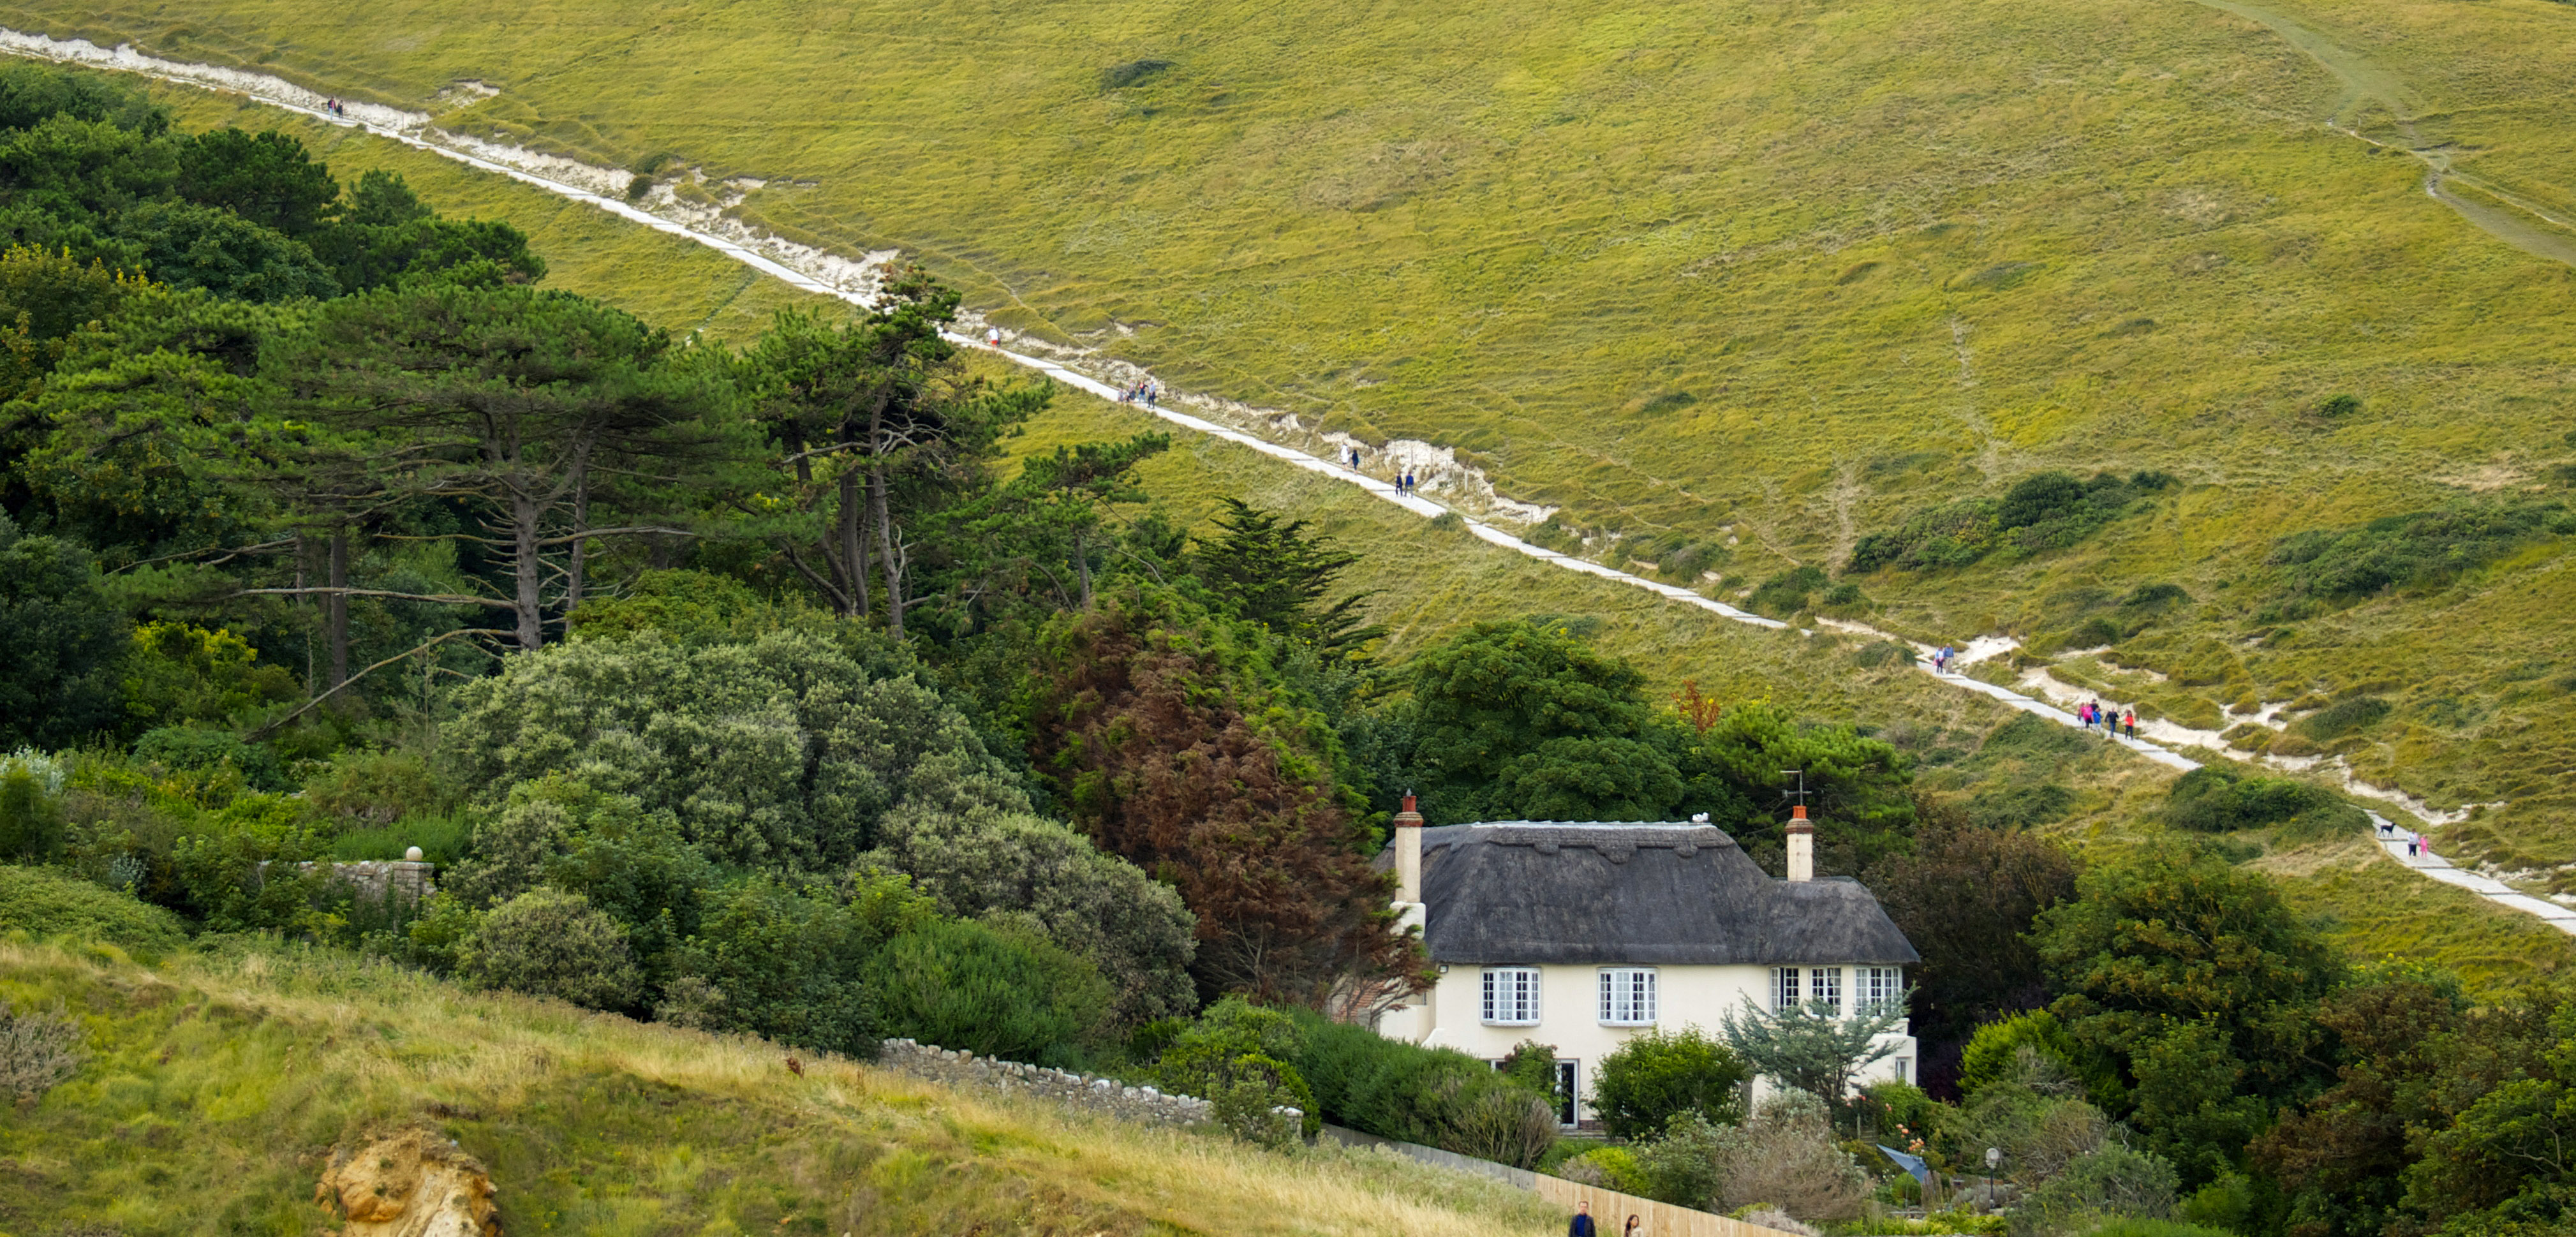
landscape, path, track, field, house, hill, valley, mountain range, summer, village, transport, reservoir, agriculture, waterway, trees, uk, infrastructure, dorset, lulworth, rural area, aerial photography, mountain pass